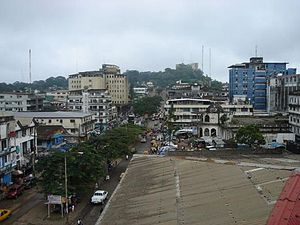
Monrovia
Monrovia er hovedstad i den vestafrikanske stat Liberia. Byen har 1.021.762 indbyggere. Den ligger på en halvø mellem Atlanterhavet og Mesuradofloden og har en stor havn.